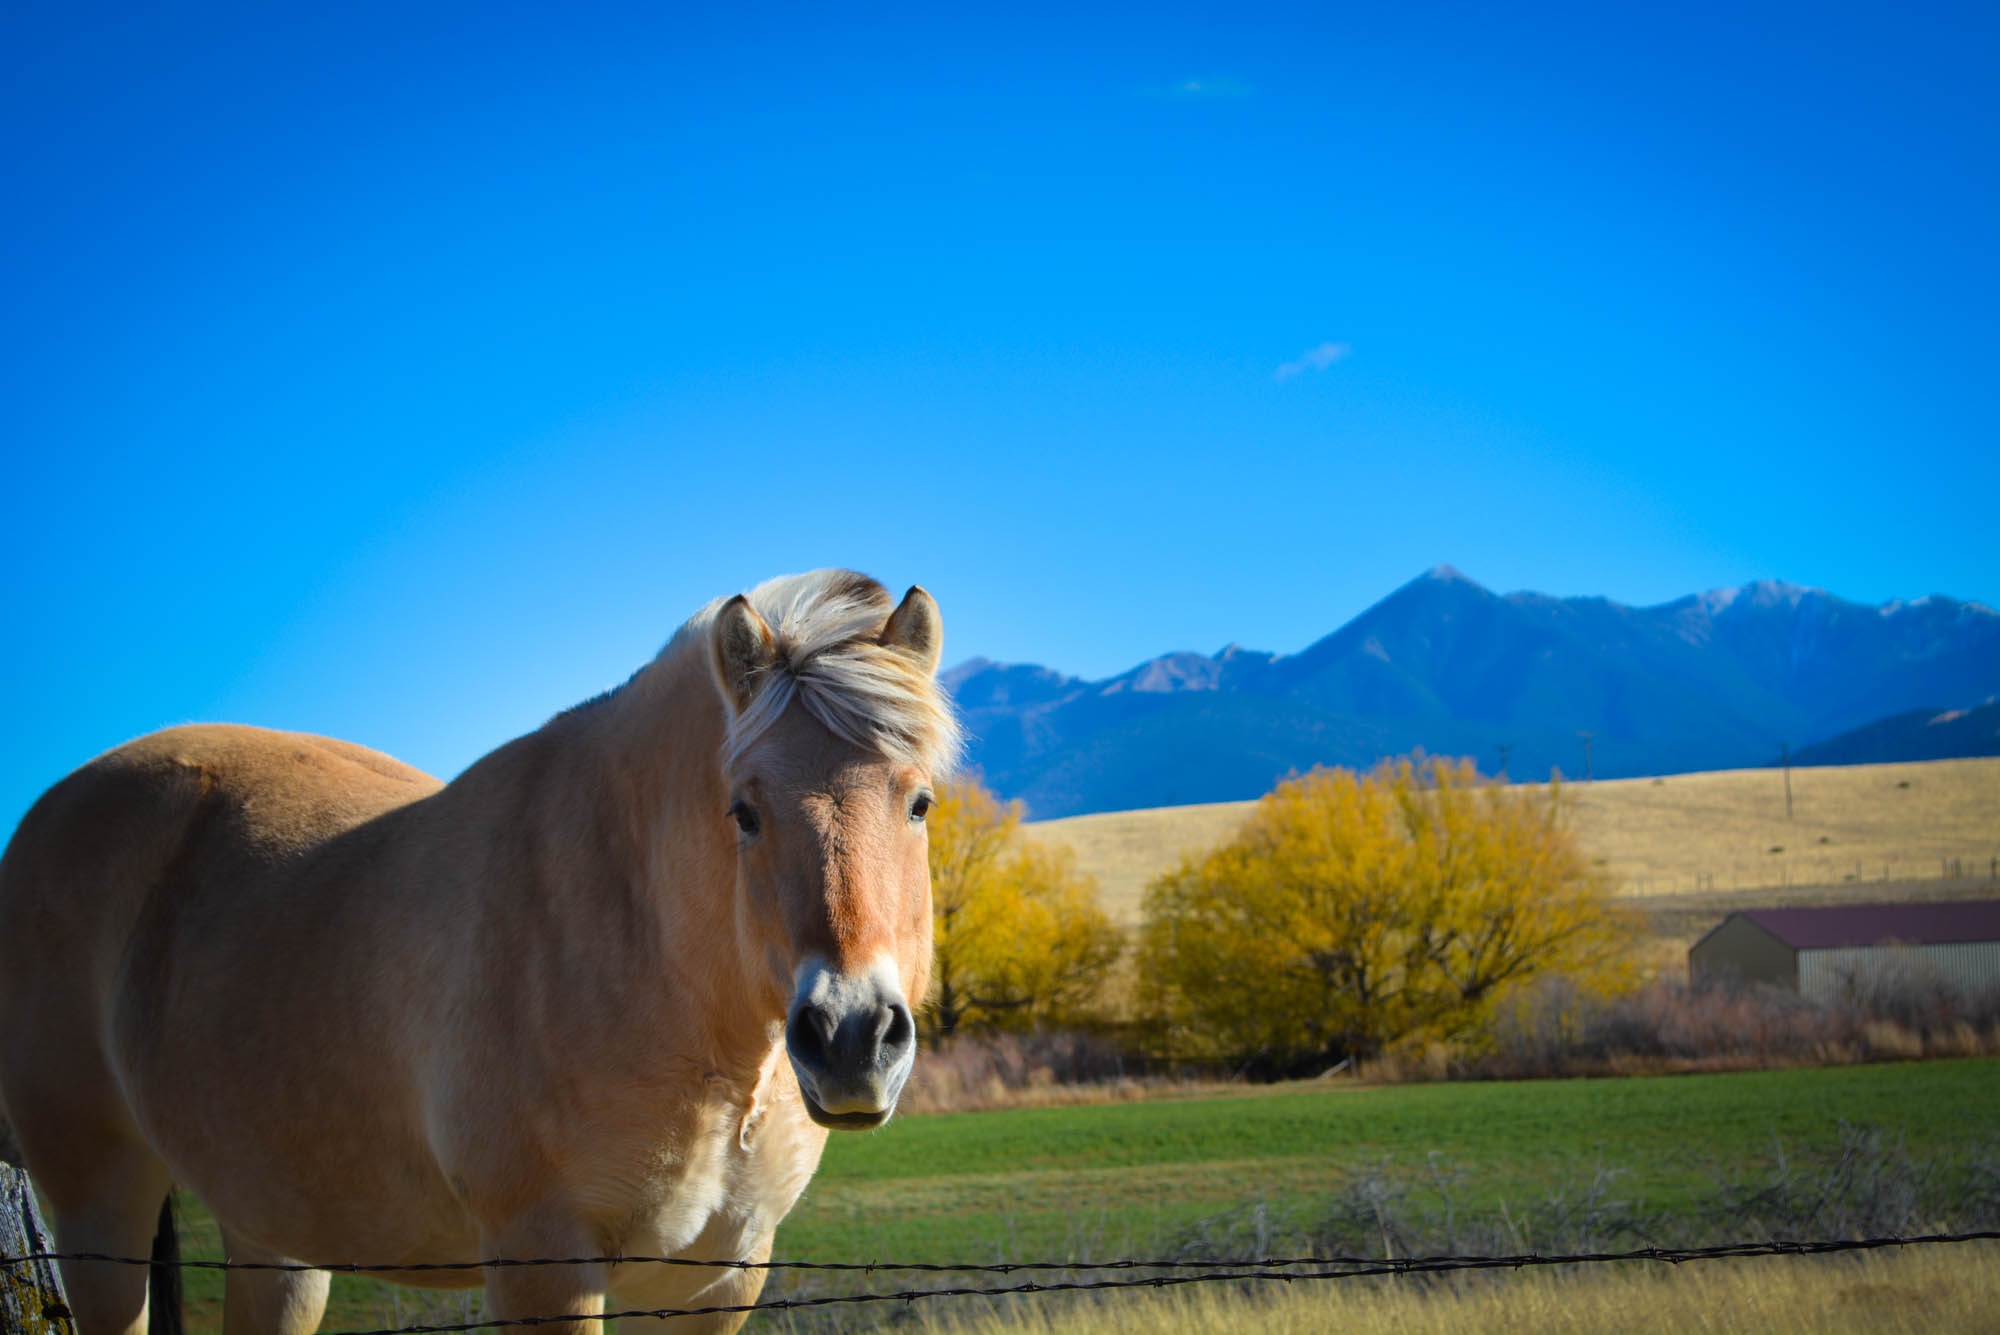
landscape, meadow, mountain range, pasture, grazing, horse, mammal, stallion, mane, grassland, mare, montana, horse like mammal, mustang horse, montana country